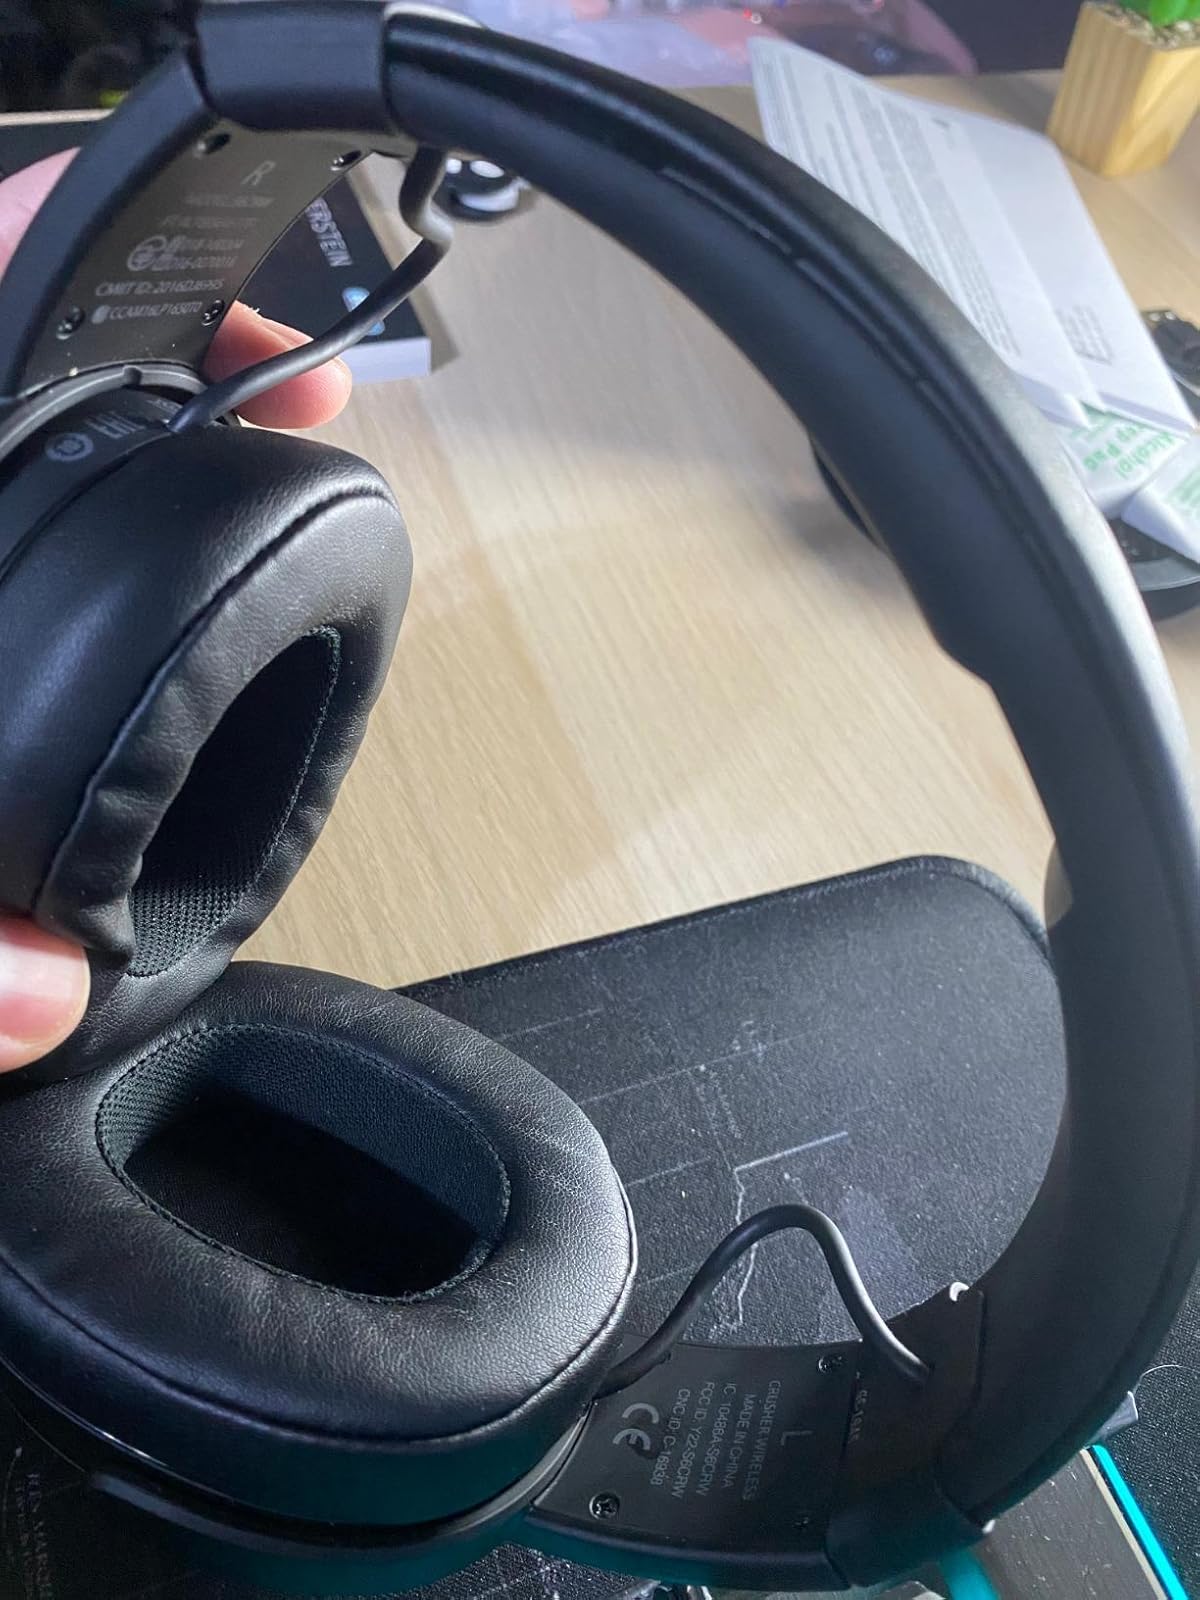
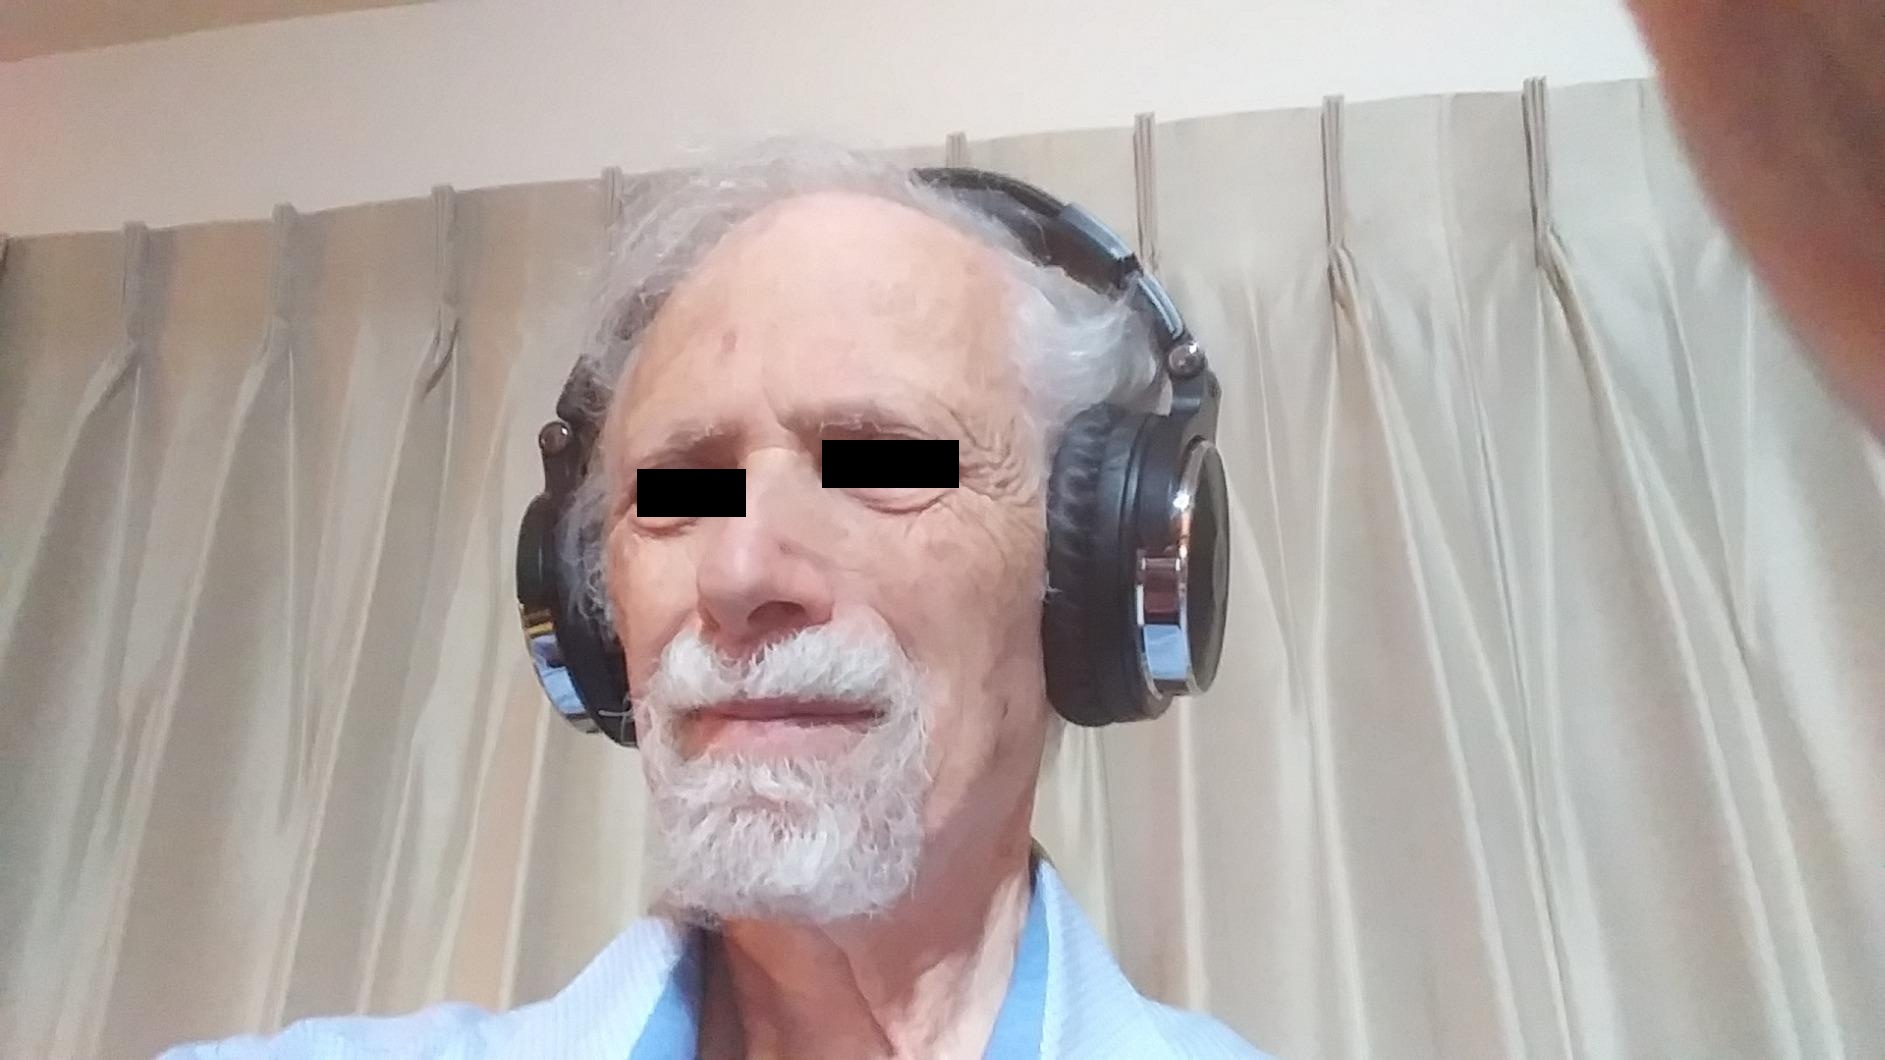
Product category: headphones
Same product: no